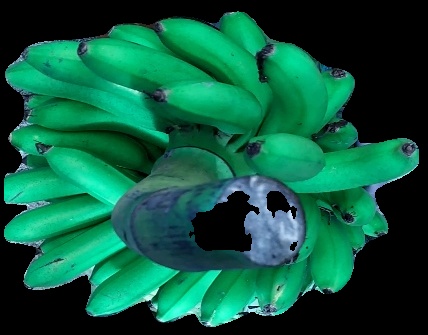
Variety: rasbale
Grade: grade1